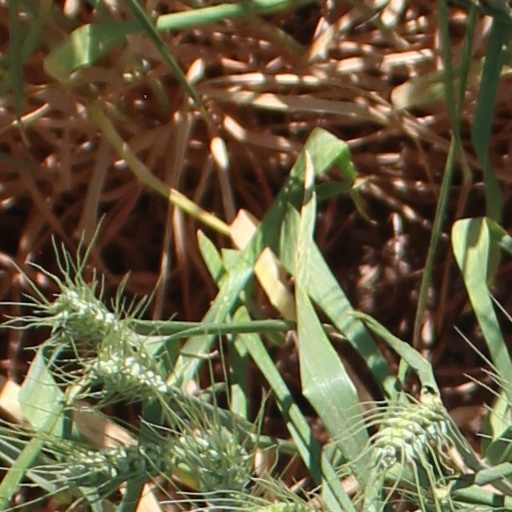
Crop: wheat